Describe the emotion expressed in this image:  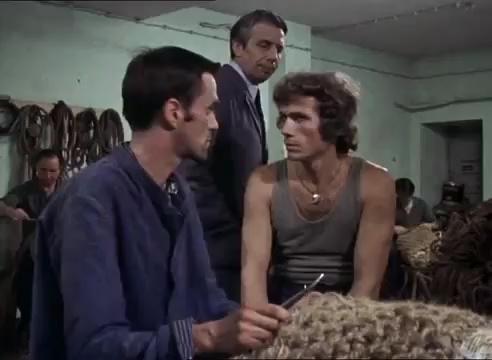
This person displays Suffering, valence and arousal with low intensity.